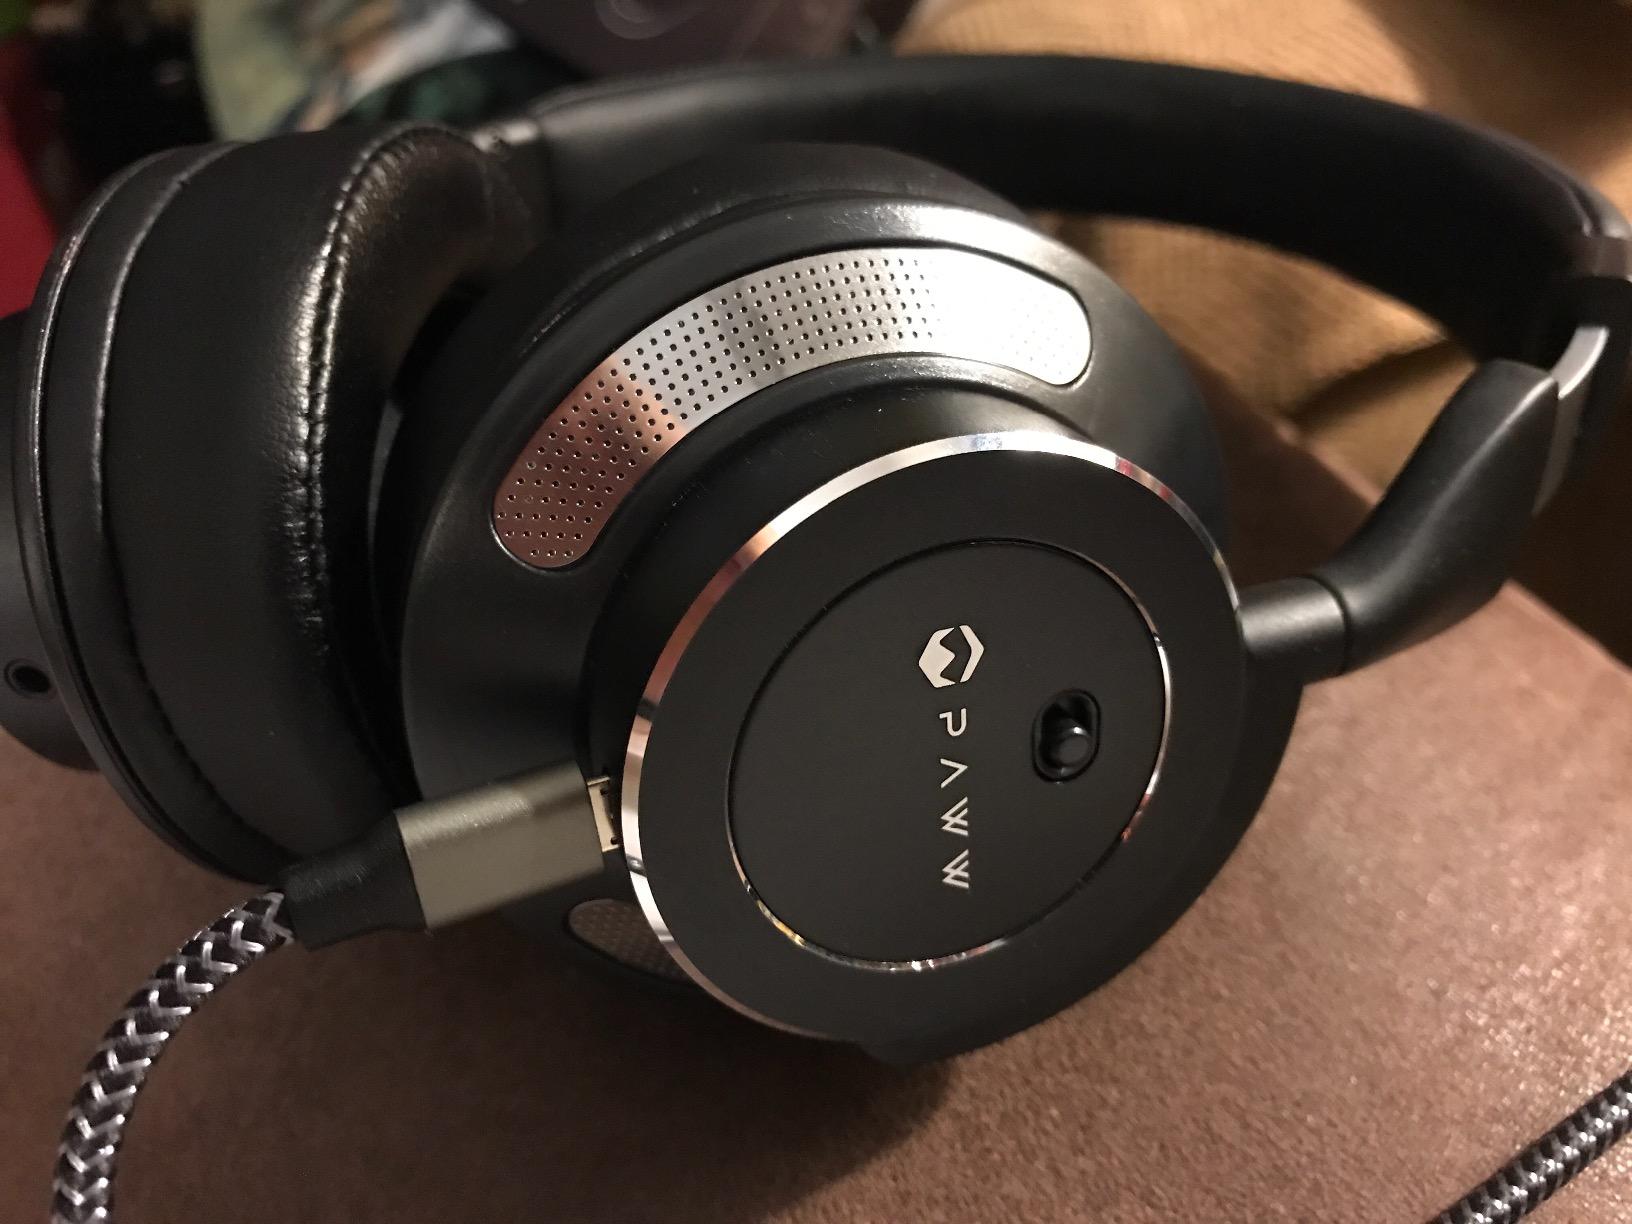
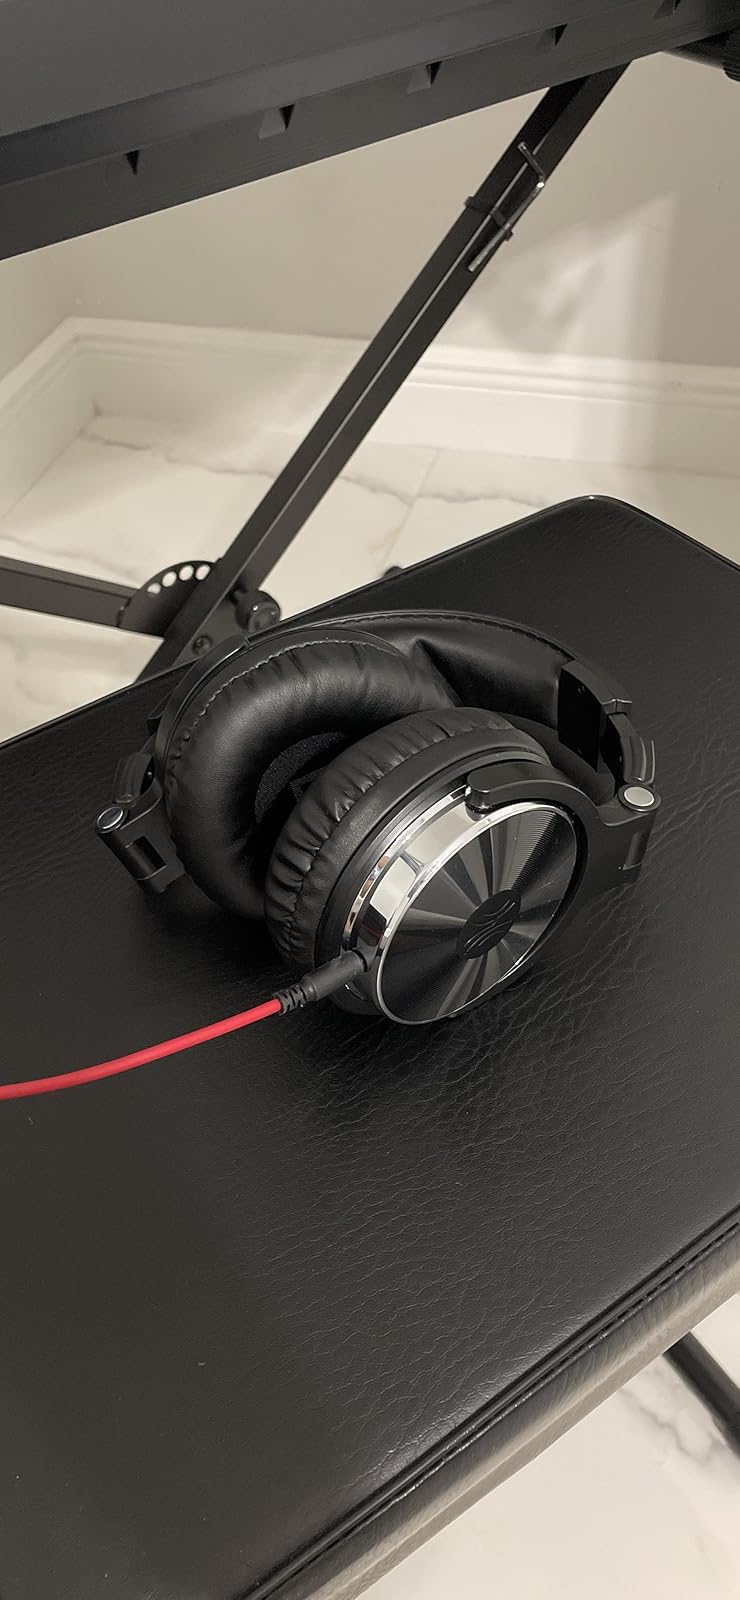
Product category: headphones
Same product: no